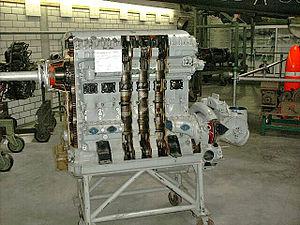
Le moteur à pistons opposés, ou à pistons antagonistes, est un moteur à explosion dans lequel les deux pistons agissent alternativement sur un même cylindre pour faire varier le volume de la chambre de combustion au centre du cylindre. Ce type de moteur a été breveté pour la première fois en 1877 par Ferdinand Kindermann.